Necrotizing gingivitis

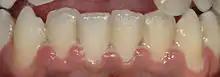
A fairly mild presentation of necrotizing gingivitis at the typical site on the gums of the anterior mandibular teeth.

Necrotizing gingivitis (NG) is a common, non-contagious infection of the gums with sudden onset. The main features are painful, bleeding gums, and ulceration of interdental papillae (the sections of gum between adjacent teeth). This disease, along with necrotizing periodontitis (NP) and necrotizing stomatitis, is classified as a necrotizing periodontal disease, one of the three general types of gum disease caused by inflammation of the gums (periodontitis).